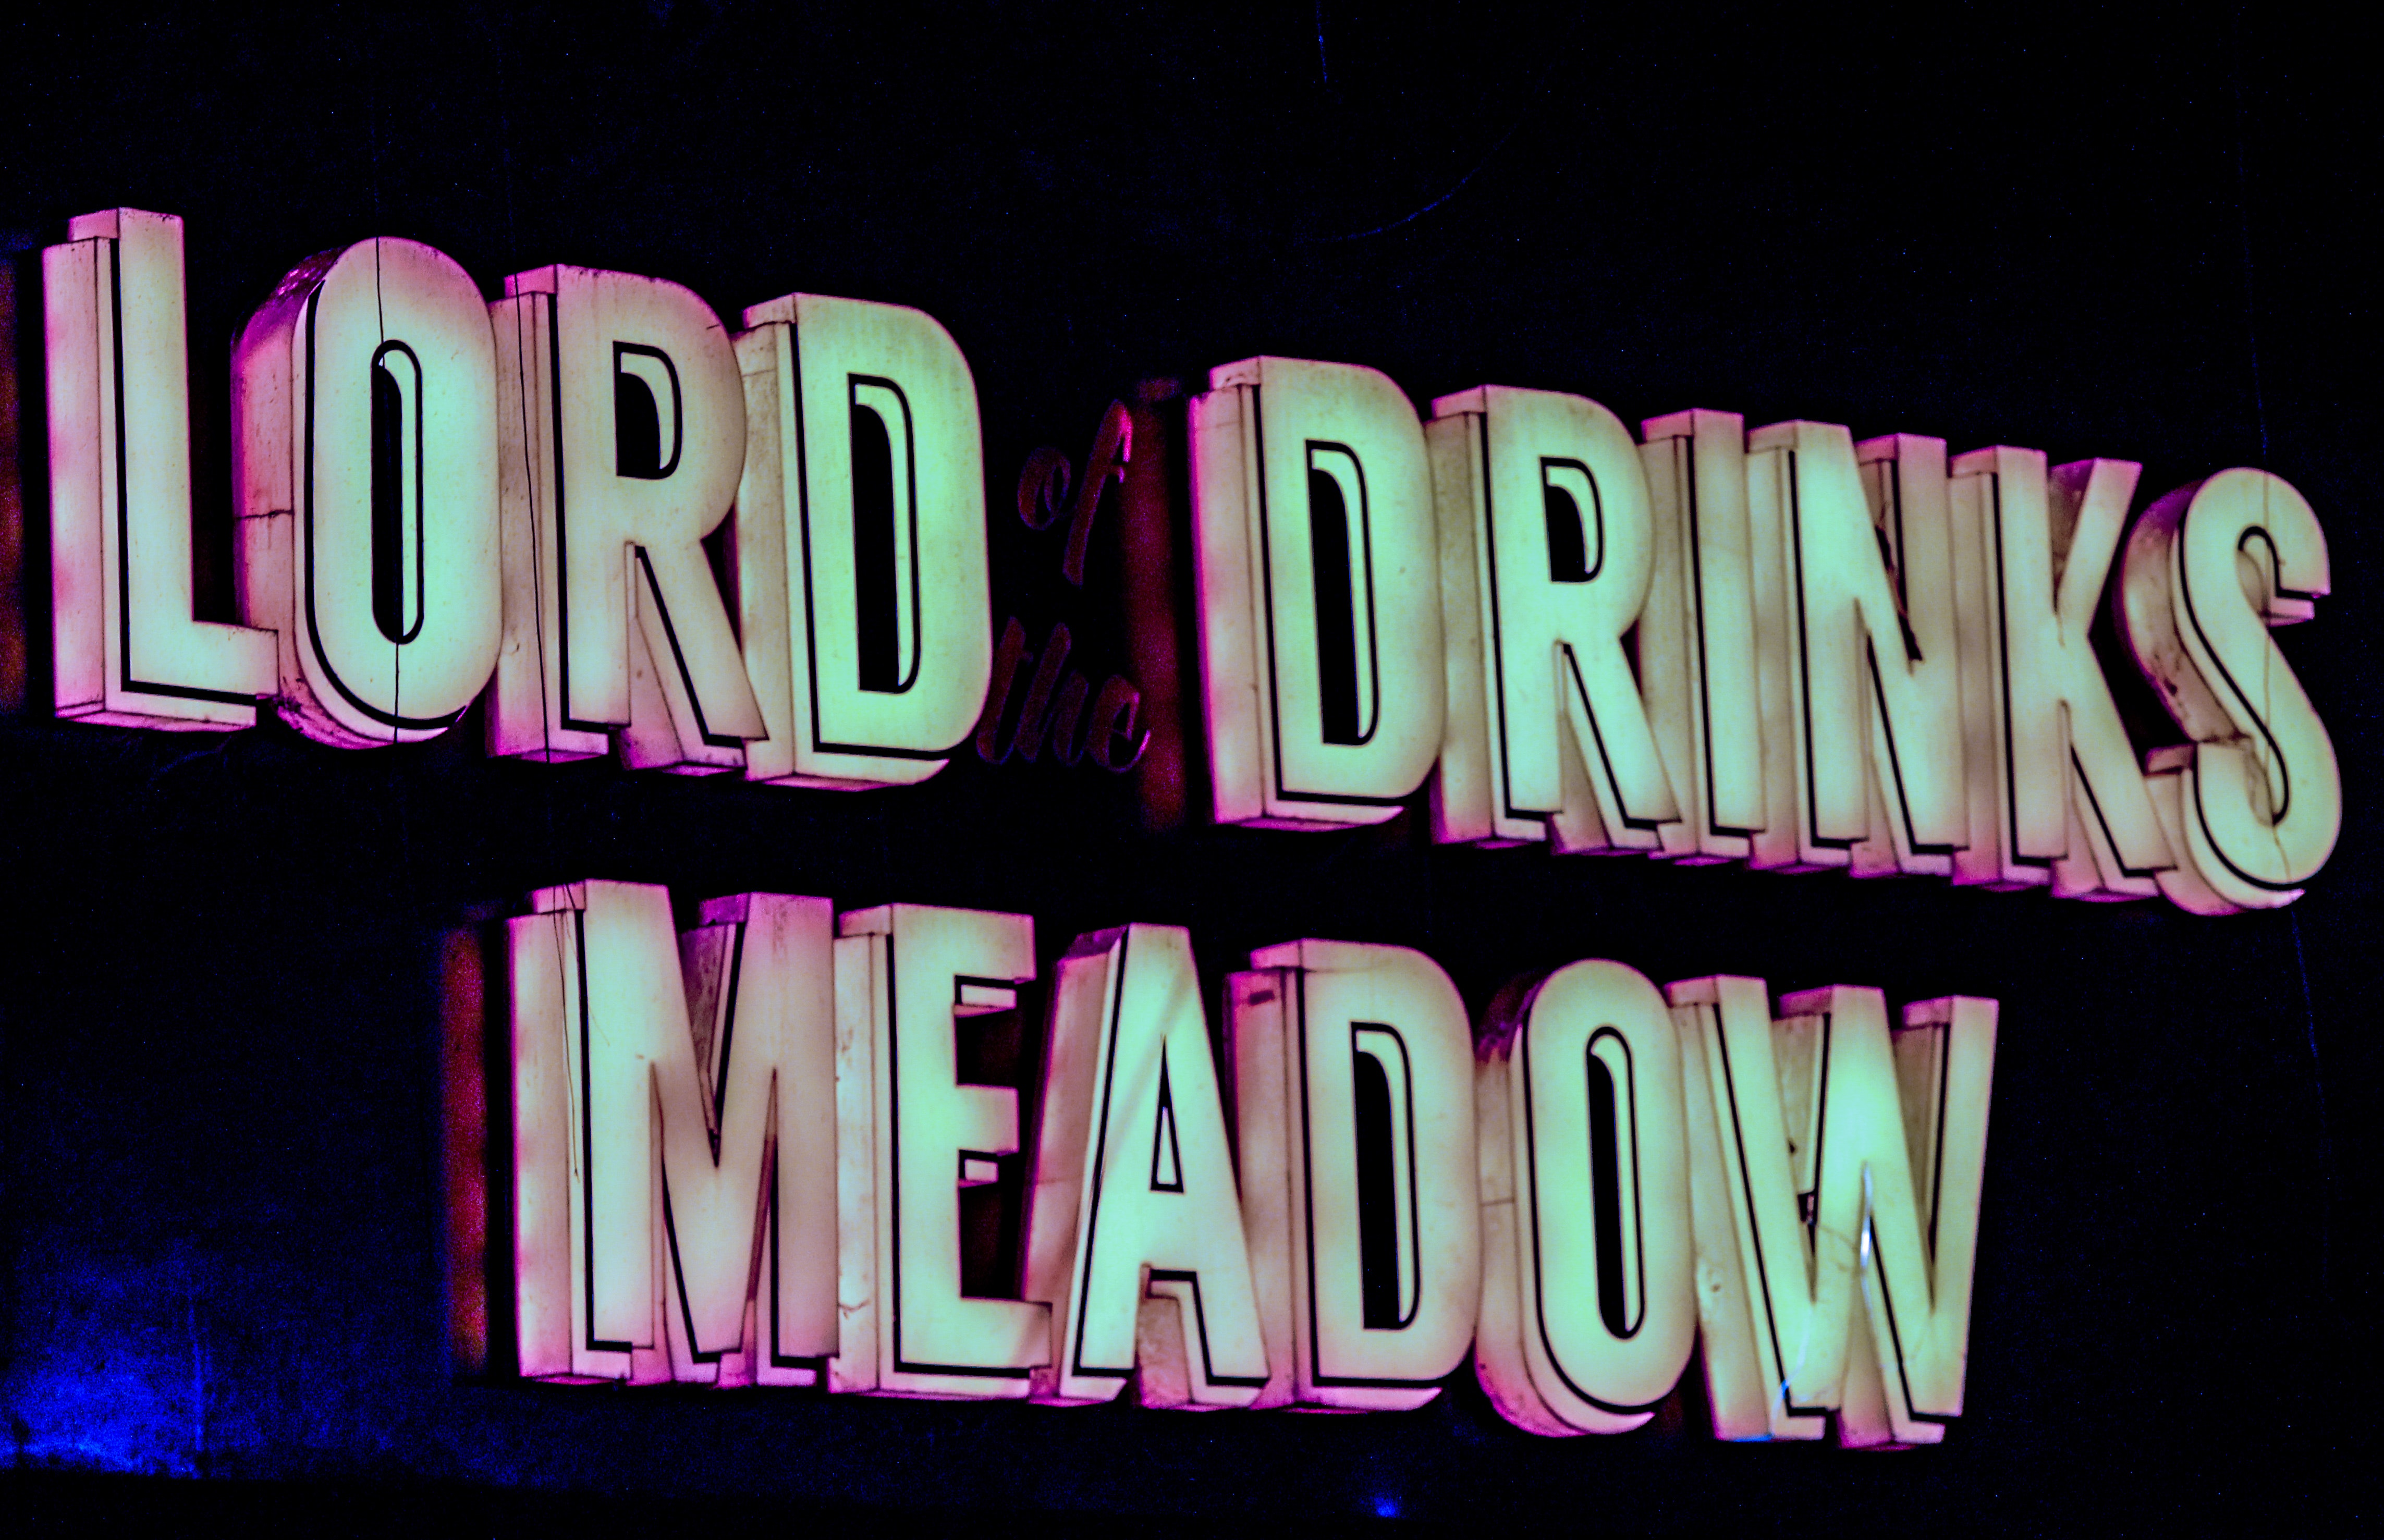
text, font, pink, neon, graphic design, magenta, graphics, logo